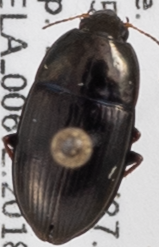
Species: Amara impuncticollis
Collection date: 2018-03-26
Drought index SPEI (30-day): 0.39
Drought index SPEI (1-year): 0.54
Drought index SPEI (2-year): -0.46